George Washington in the French and Indian War

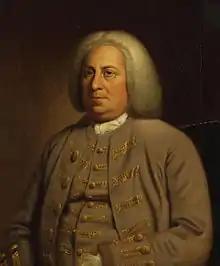
Washington had a sometimes difficult relationship with Virginia Governor Robert Dinwiddie

In 1755, as part of the British military escalation, Major General Edward Braddock arrived in North America with a force of British Army regulars to head a major effort against the French in the Ohio Country. Washington wanted to serve on the expedition, but refused to do so as a provincial officer since he would be outranked by even junior officers in the regular army establishment. (Washington was said to "[bubble] with fury when British regular officers expressed their disdain of provincial officers and soldiers", and at the realization that British officers were always senior to colonials regardless of rank.) Through negotiations mediated by Governor Dinwiddie, Washington was offered an unpaid volunteer position as one of Braddock's aides. Washington accepted, writing to Braddock's principal aide, Captain Robert Orme, "I wish for nothing more earnestly, than to attain a small degree of knowledge in the Military Art", and that the position would provide him "a good opportunity ... of forming an acquaintance which may be serviceable hereafter, if I can find it worth while pushing my Fortune in the Military way."